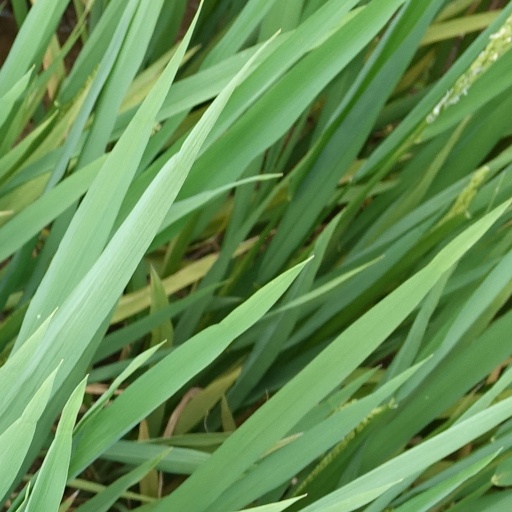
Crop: rice